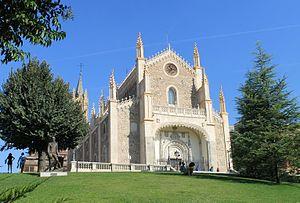
L’église Saint-Jérôme-le-Royal, est une église paroissiale, appartenant à la paroisse madrilène Saint-Jérôme, avec un cloître de style baroque.